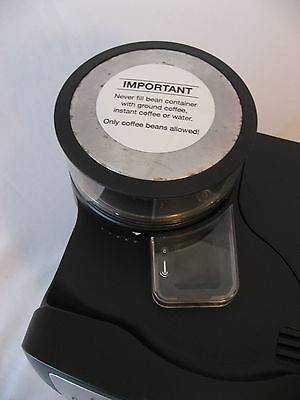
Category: coffee maker